Krems an der Donau

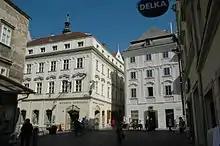
Old Town of Krems

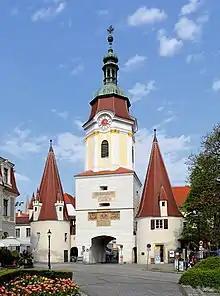
The "Steiner Tor" in Krems

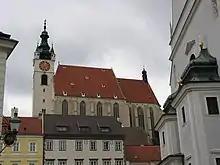
Piarist Church

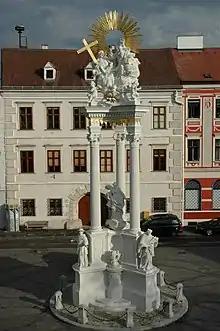
Dreifaltigkeitssäule

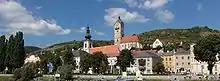
View of Stein an der Donau, a quarter in the west end of the city

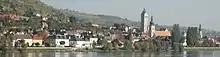
View of Stein (from the left to the right: Frauenbergkirche, Pfarrkirche Hl. Nikolaus, Minoritenkirche)

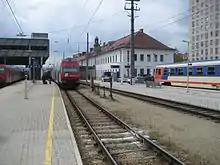
Krems Central Station

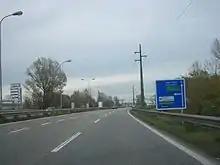
Motorway to Vienna in the industrial area of Krems

The city's main railway station is a junction of the Franz-Josefs Railway to Vienna, the Kremser Railway to St. Pölten, the Donauufer Railway to Spitz and the regional railway to Horn. It is at the intersection of the Stockerauer Speedway S5 and the Kremser Speedway S33, and is traversed by the Danube Road B3, the Retzer Road B35, the Kremser Road B37 and the Langenloiser Road B218. Krems is a junction of the "Wieselbus" bus lines, which provides radial connections between Sankt Pölten and the different regions of Lower Austria.